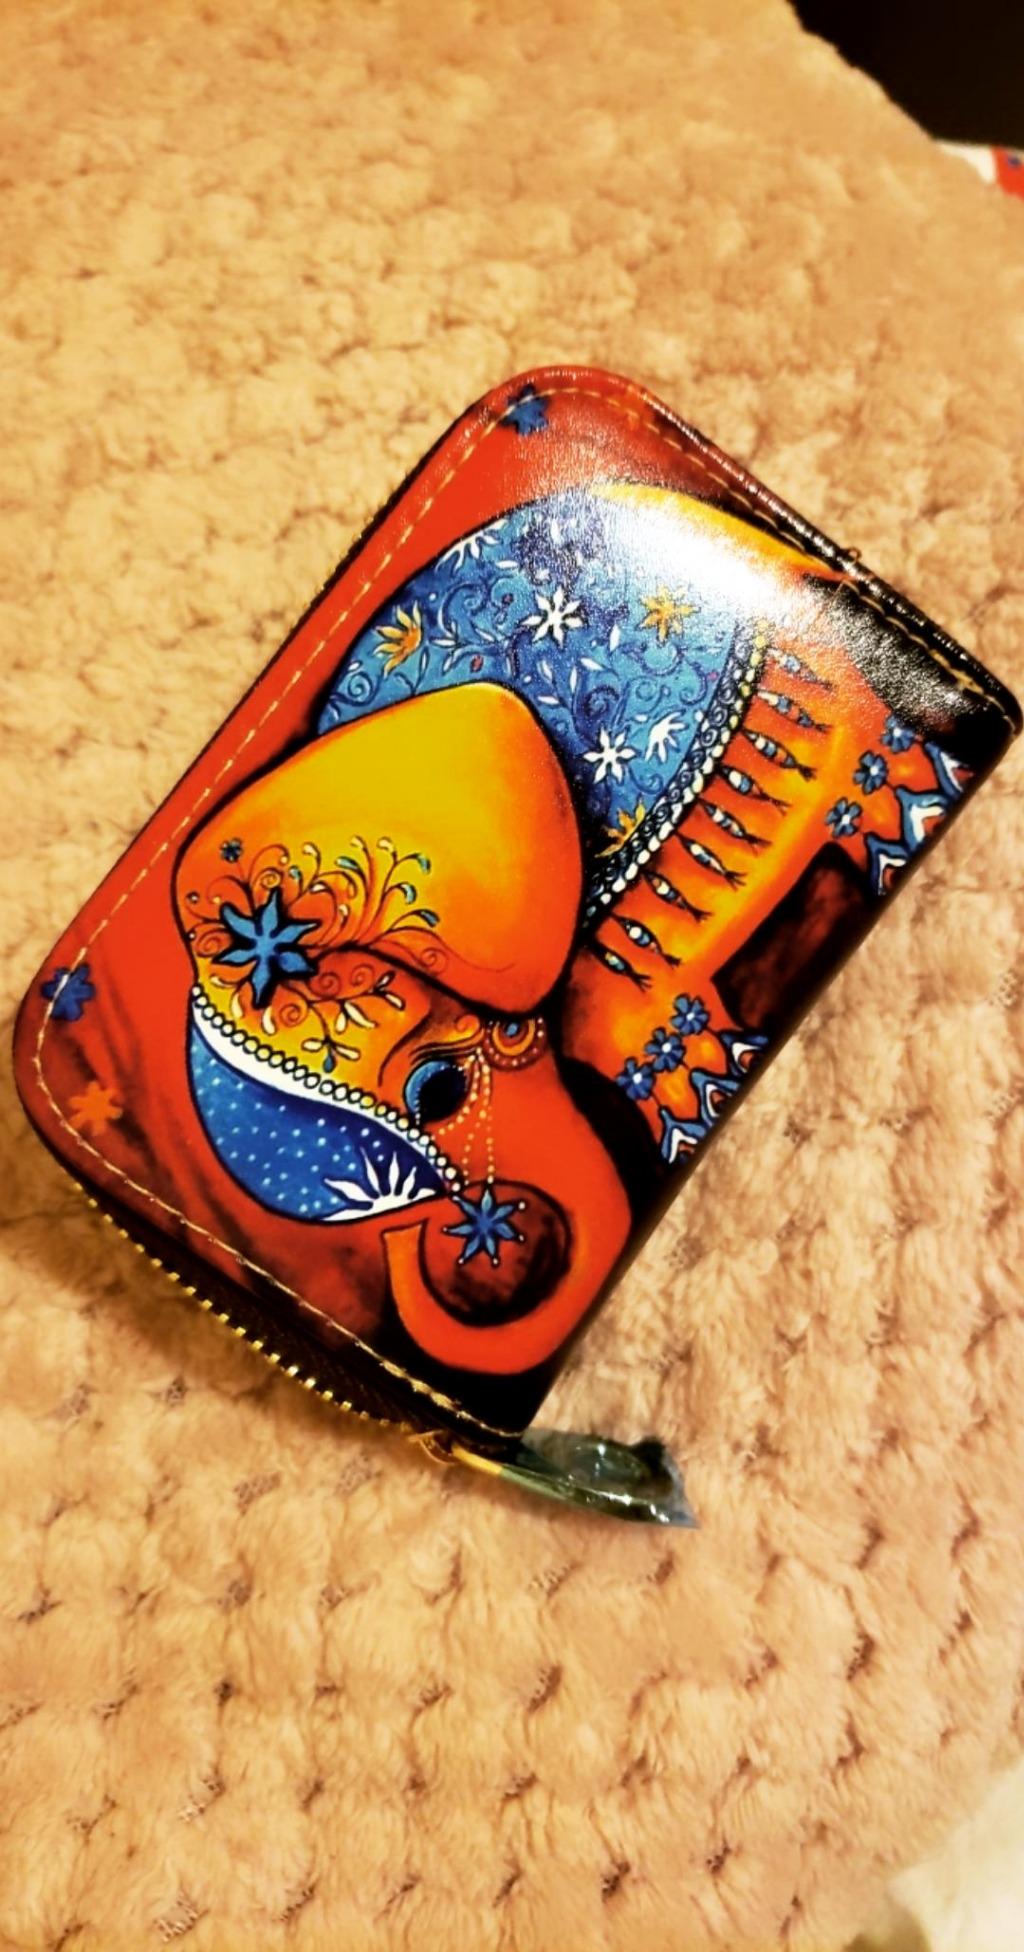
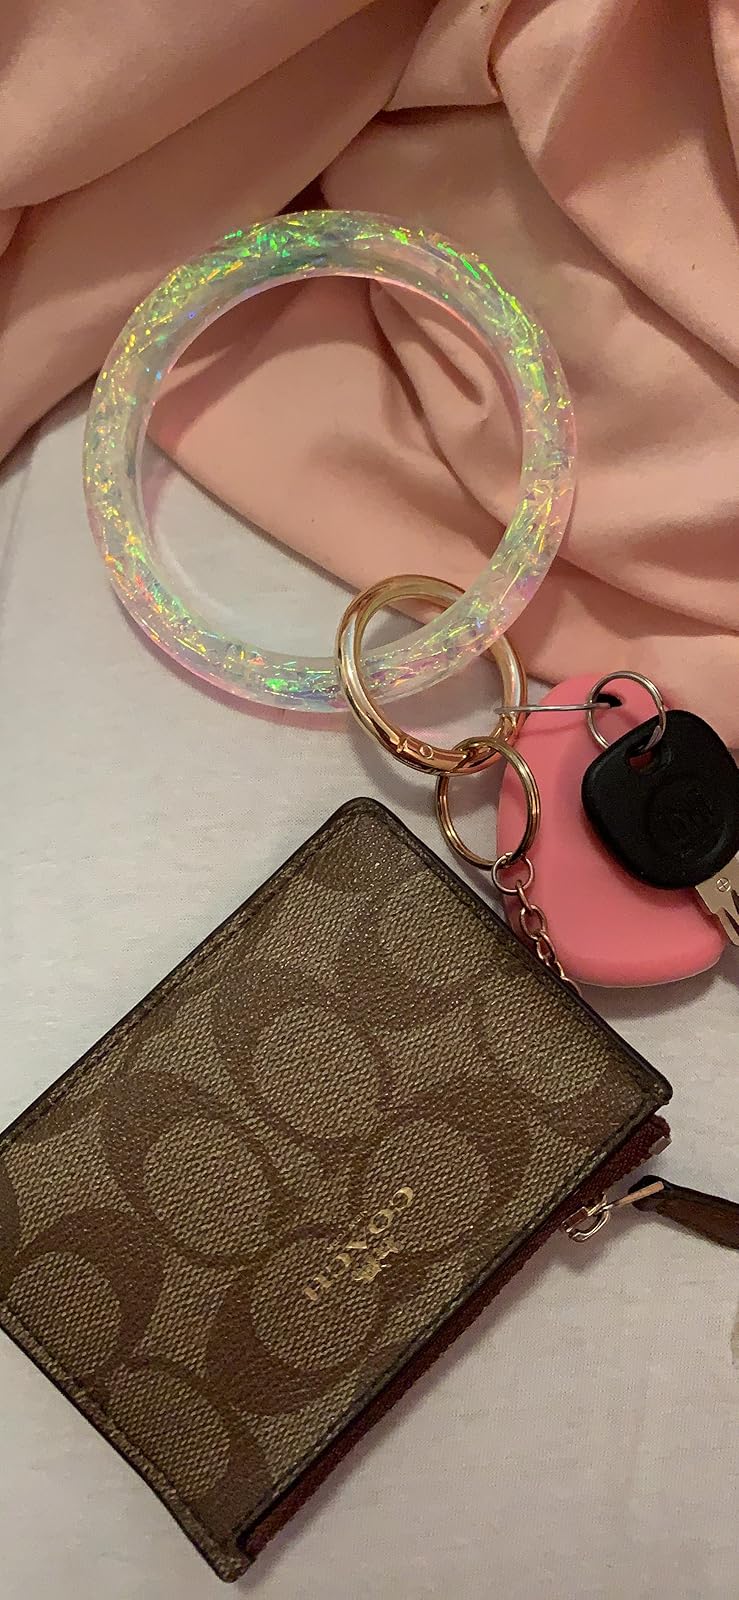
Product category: accessories_keychain
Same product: no